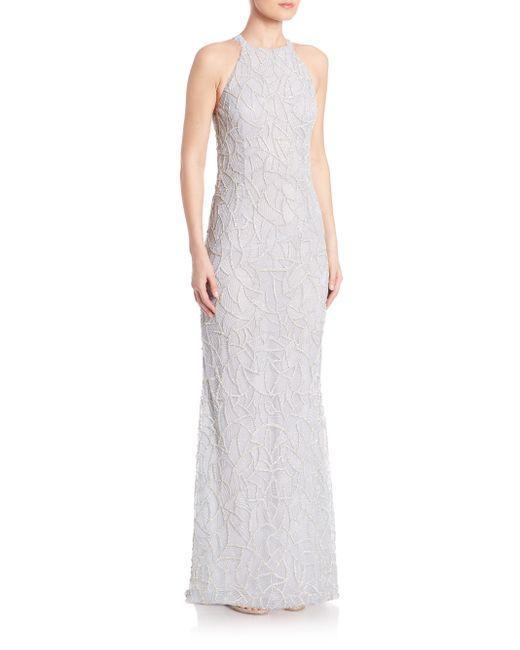
Abende Langes Damen-Kreppkleid mit Verzierungen